Sikorsky MH-53

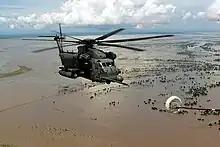
A MH-53M Pave Low IV of the 21st Special Operations Squadron approaches the refueling basket of an MC-130P Combat Shadow for in-flight refueling during the 2000 Mozambique flood.

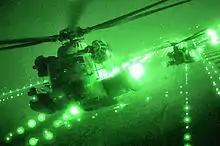
MH-53 Pave Lows fly over Iraq on their last combat missions in September 2008, before their retirement.

The USAF's Super Jollies were essentially daylight / fair weather machines, and downed aircrew were often in trouble at night or in bad weather. A limited night / foul weather sensor system designated "Pave Low I" based on a low-light-level TV (LLLTV) imager was deployed to Southeast Asia in 1969 and combat-evaluated on a Super Jolly, but reliability was not adequate.